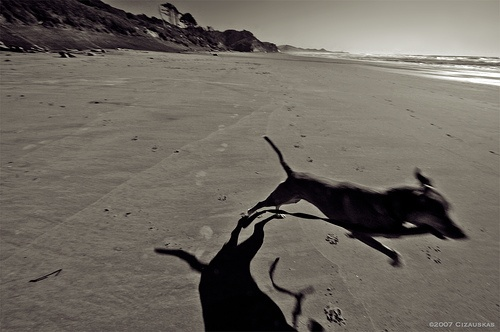
A dog running across a beach next to the ocean.
A  small dog running quickly across the beach
A dog running and jumping on the beach.
A dog is running across an ocean side beach.
a dog running on a beach near a body of water